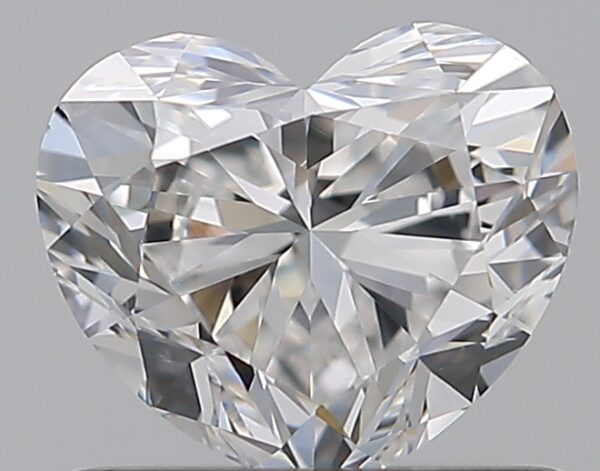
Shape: heart
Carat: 0.7
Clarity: VS2
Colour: F
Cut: VG
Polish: EX
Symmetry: VG
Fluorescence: F
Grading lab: GIA
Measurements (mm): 5.11 x 5.89 x 3.56